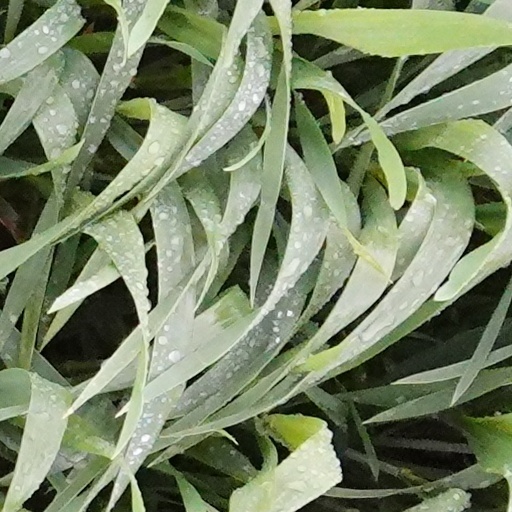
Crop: wheat